Raspberry Pi

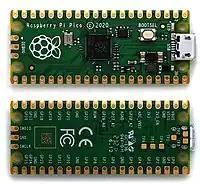
The Raspberry Pi Pico, introduced in 2021

The Pico series are compact microcontroller boards based on Raspberry Pi-designed chips. Unlike other models, they do not run Linux or support removable storage, and are instead programmed by flashing binaries to onboard flash memory.